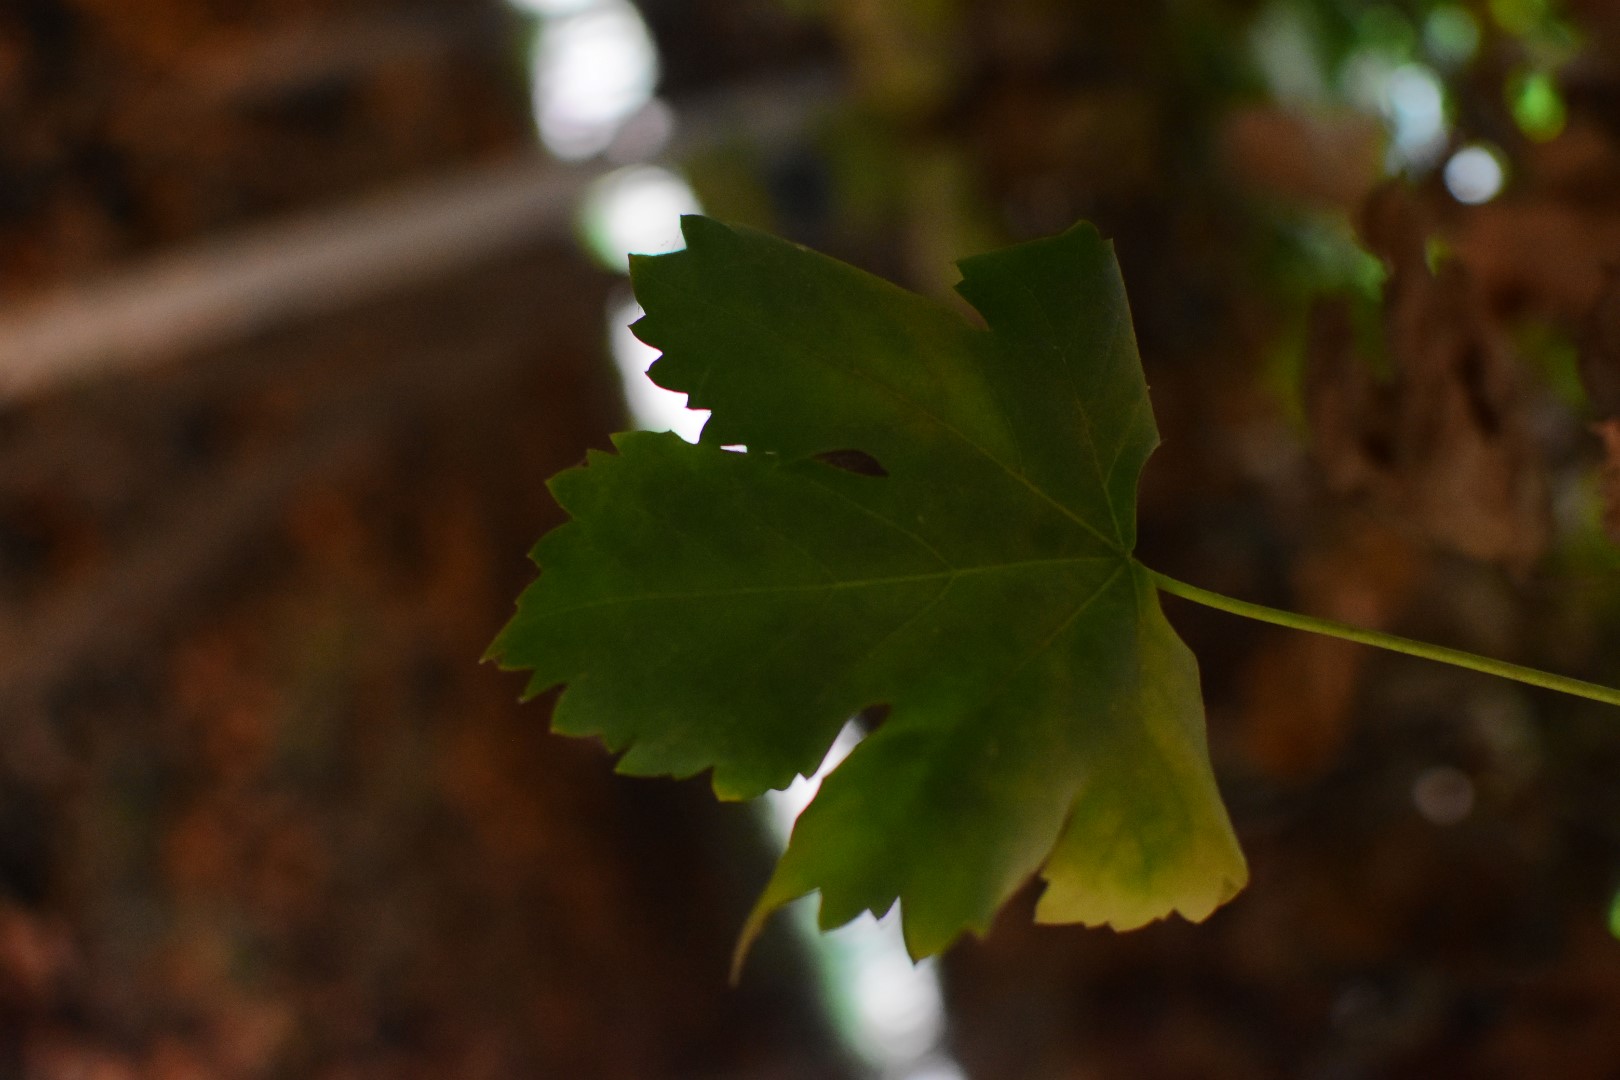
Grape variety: Aswud Balad